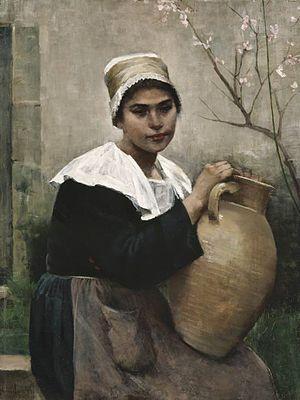
Le vocabulaire qui suit, ce lexique du costume breton, est extrait des études de René-Yves Creston et du médecin général Laurent.